Täby Municipality

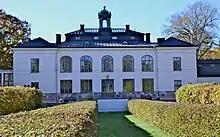
Näsby Manor

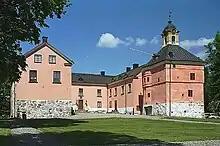
Rydboholm Manor

During the first millennium, Täby was part of the lands of the Svear, known as Svitjod. Remains from this period can be found in more than 37 runestones found in the municipality. In the north of the municipality can be found, the remains of the 11th-century causeway known as "Jarlabankes bro". The cross on Täby's coat of arms is found on the Risbylestenen, a runestone, in the northern part of the municipality. It is said that this runestone shows the first signs of Christianity reaching this part of Europe. During the Middle Ages, Täby was part of the Attundaland region.